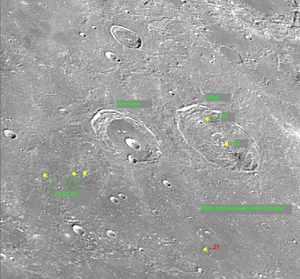
Atlas est un cratère d'impact sur la face visible de la Lune. Il est situé juste à l'est du cratère Hercules. Le nom fut officiellement adopté par l'Union astronomique internationale en 1935, en référence à Atlas.
Hercules est un Cratère d'impact lunaire situé sur de la face visible de la Lune. Il se situe à l'ouest du cratère Atlas. Il se trouve le long de la bordure orientale d'une extension vers le sud de la Mare Frigoris. À l'ouest, à travers la mare Frigoris s'étend le cratère Bürg.